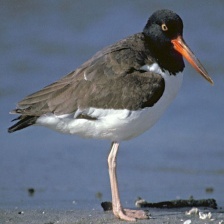
Species: OYSTER CATCHER
Scientific name: HAEMATOPUS
ImageNet parent category: oystercatcher